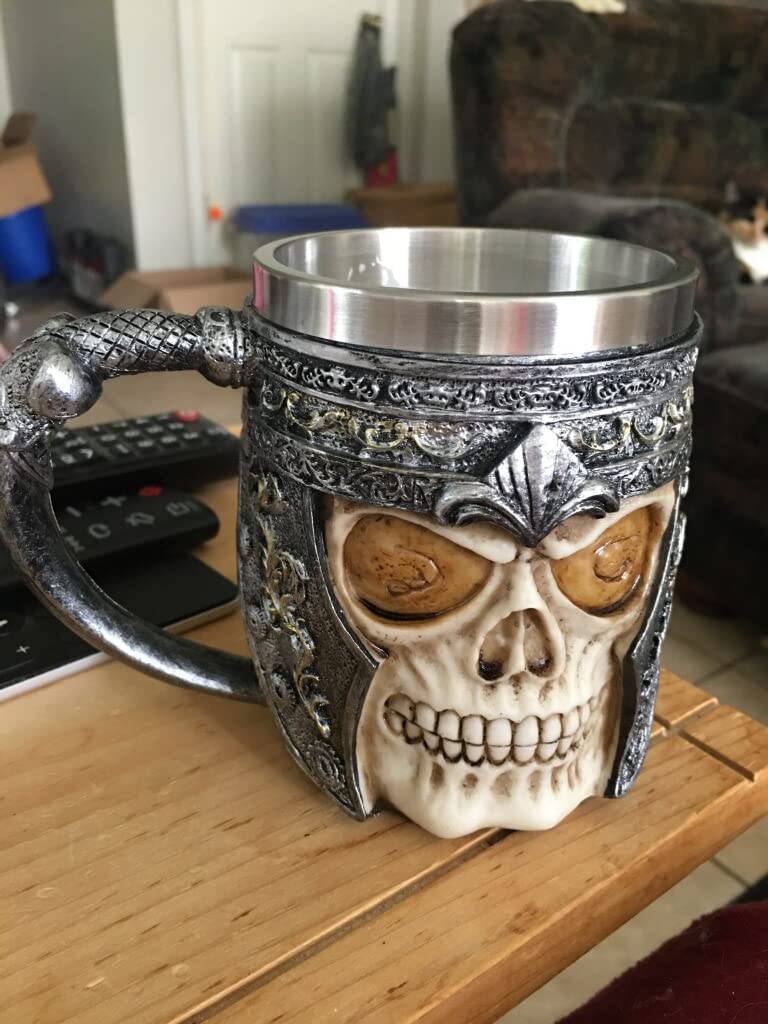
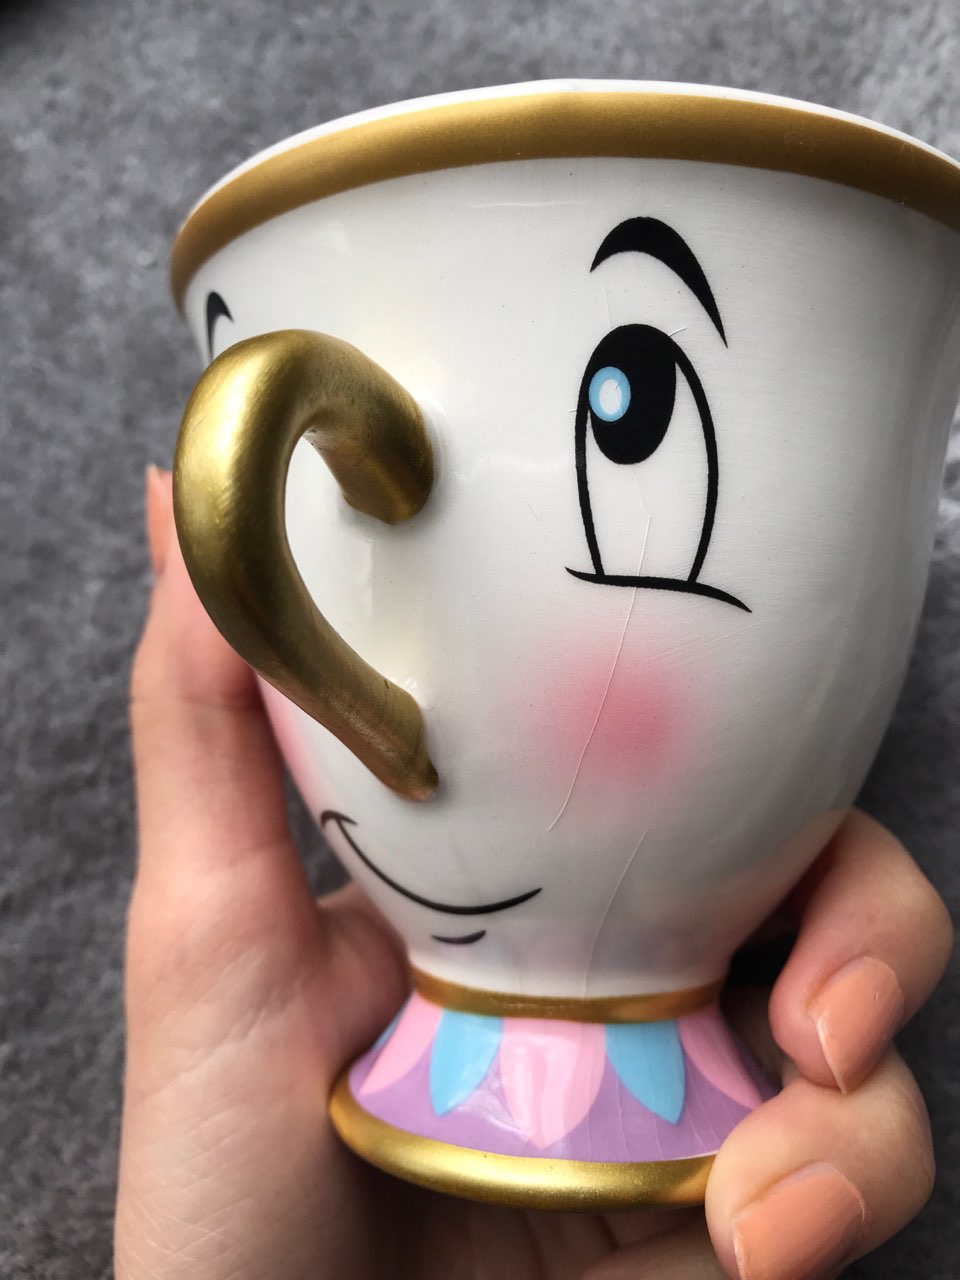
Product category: items_mug
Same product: no